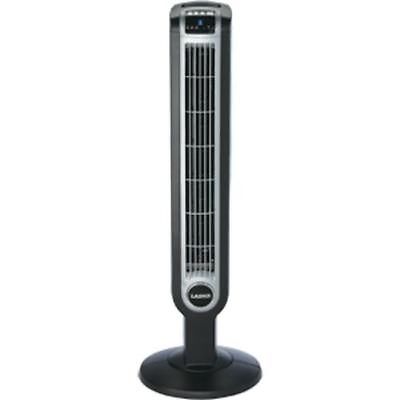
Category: fan